Sofia Peak

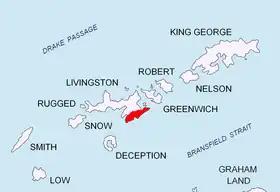
Location of Tangra Mountains on Livingston Island in the South Shetland Islands

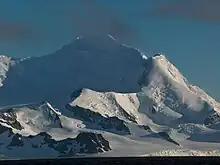
The twin summit of Sofia and Great Needle Peaks from Bransfield Strait

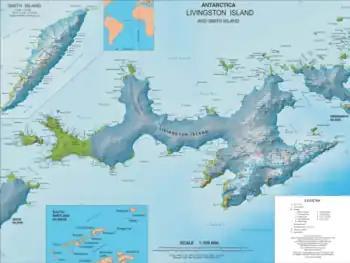
Topographic map of Livingston Island and Smith Island

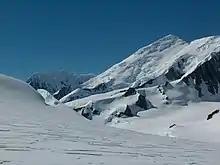
Sofia Peak from Kuzman Knoll, with Helmet Peak in the background

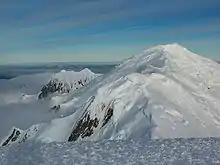
The twin peak of Sofia and Great Needle Peaks from Lyaskovets Peak, with Levski Peak in the foreground and Helmet Peak in the left background

Sofia Peak is the ice-covered peak rising to 1655 m in Levski Ridge, central Tangra Mountains on Livingston Island in the South Shetland Islands, Antarctica, 470 m northwest of the summit point of Great Needle Peak with which it forms a twin peak. The feature is named after the capital city of Bulgaria.